Describe the emotion expressed in this image:  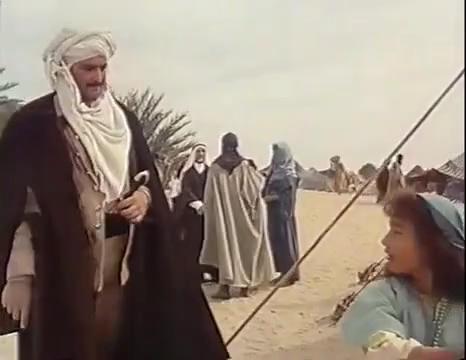
This person displays Fear, valence and arousal with high intensity.